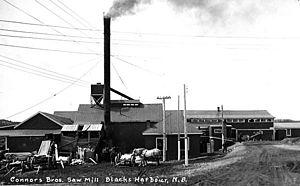
Carte postale illustrant la scierie des frères Connors à Blacks Harbour, vers 1930.
Blacks Harbour est un village du comté de Charlotte, au sud-ouest du Nouveau-Brunswick.